Astor House

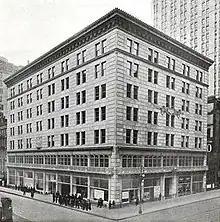
The Astor House Building, designed by Marc Eidlitz & Sons

The success of the Astor House invited competition. The 1853 St Nicholas Hotel on Broadway at Broome Street was built for $1 million and offered the innovation of central heating that circulated warmed air through registers to every room. It was said to have ended the Astor House's preeminence in New York hostelry. The Metropolitan Hotel, opened in 1852 just north of the St Nicholas at Prince Street, was equally luxurious. But the new hotel to put all others in the shade was the Fifth Avenue Hotel facing Madison Square.